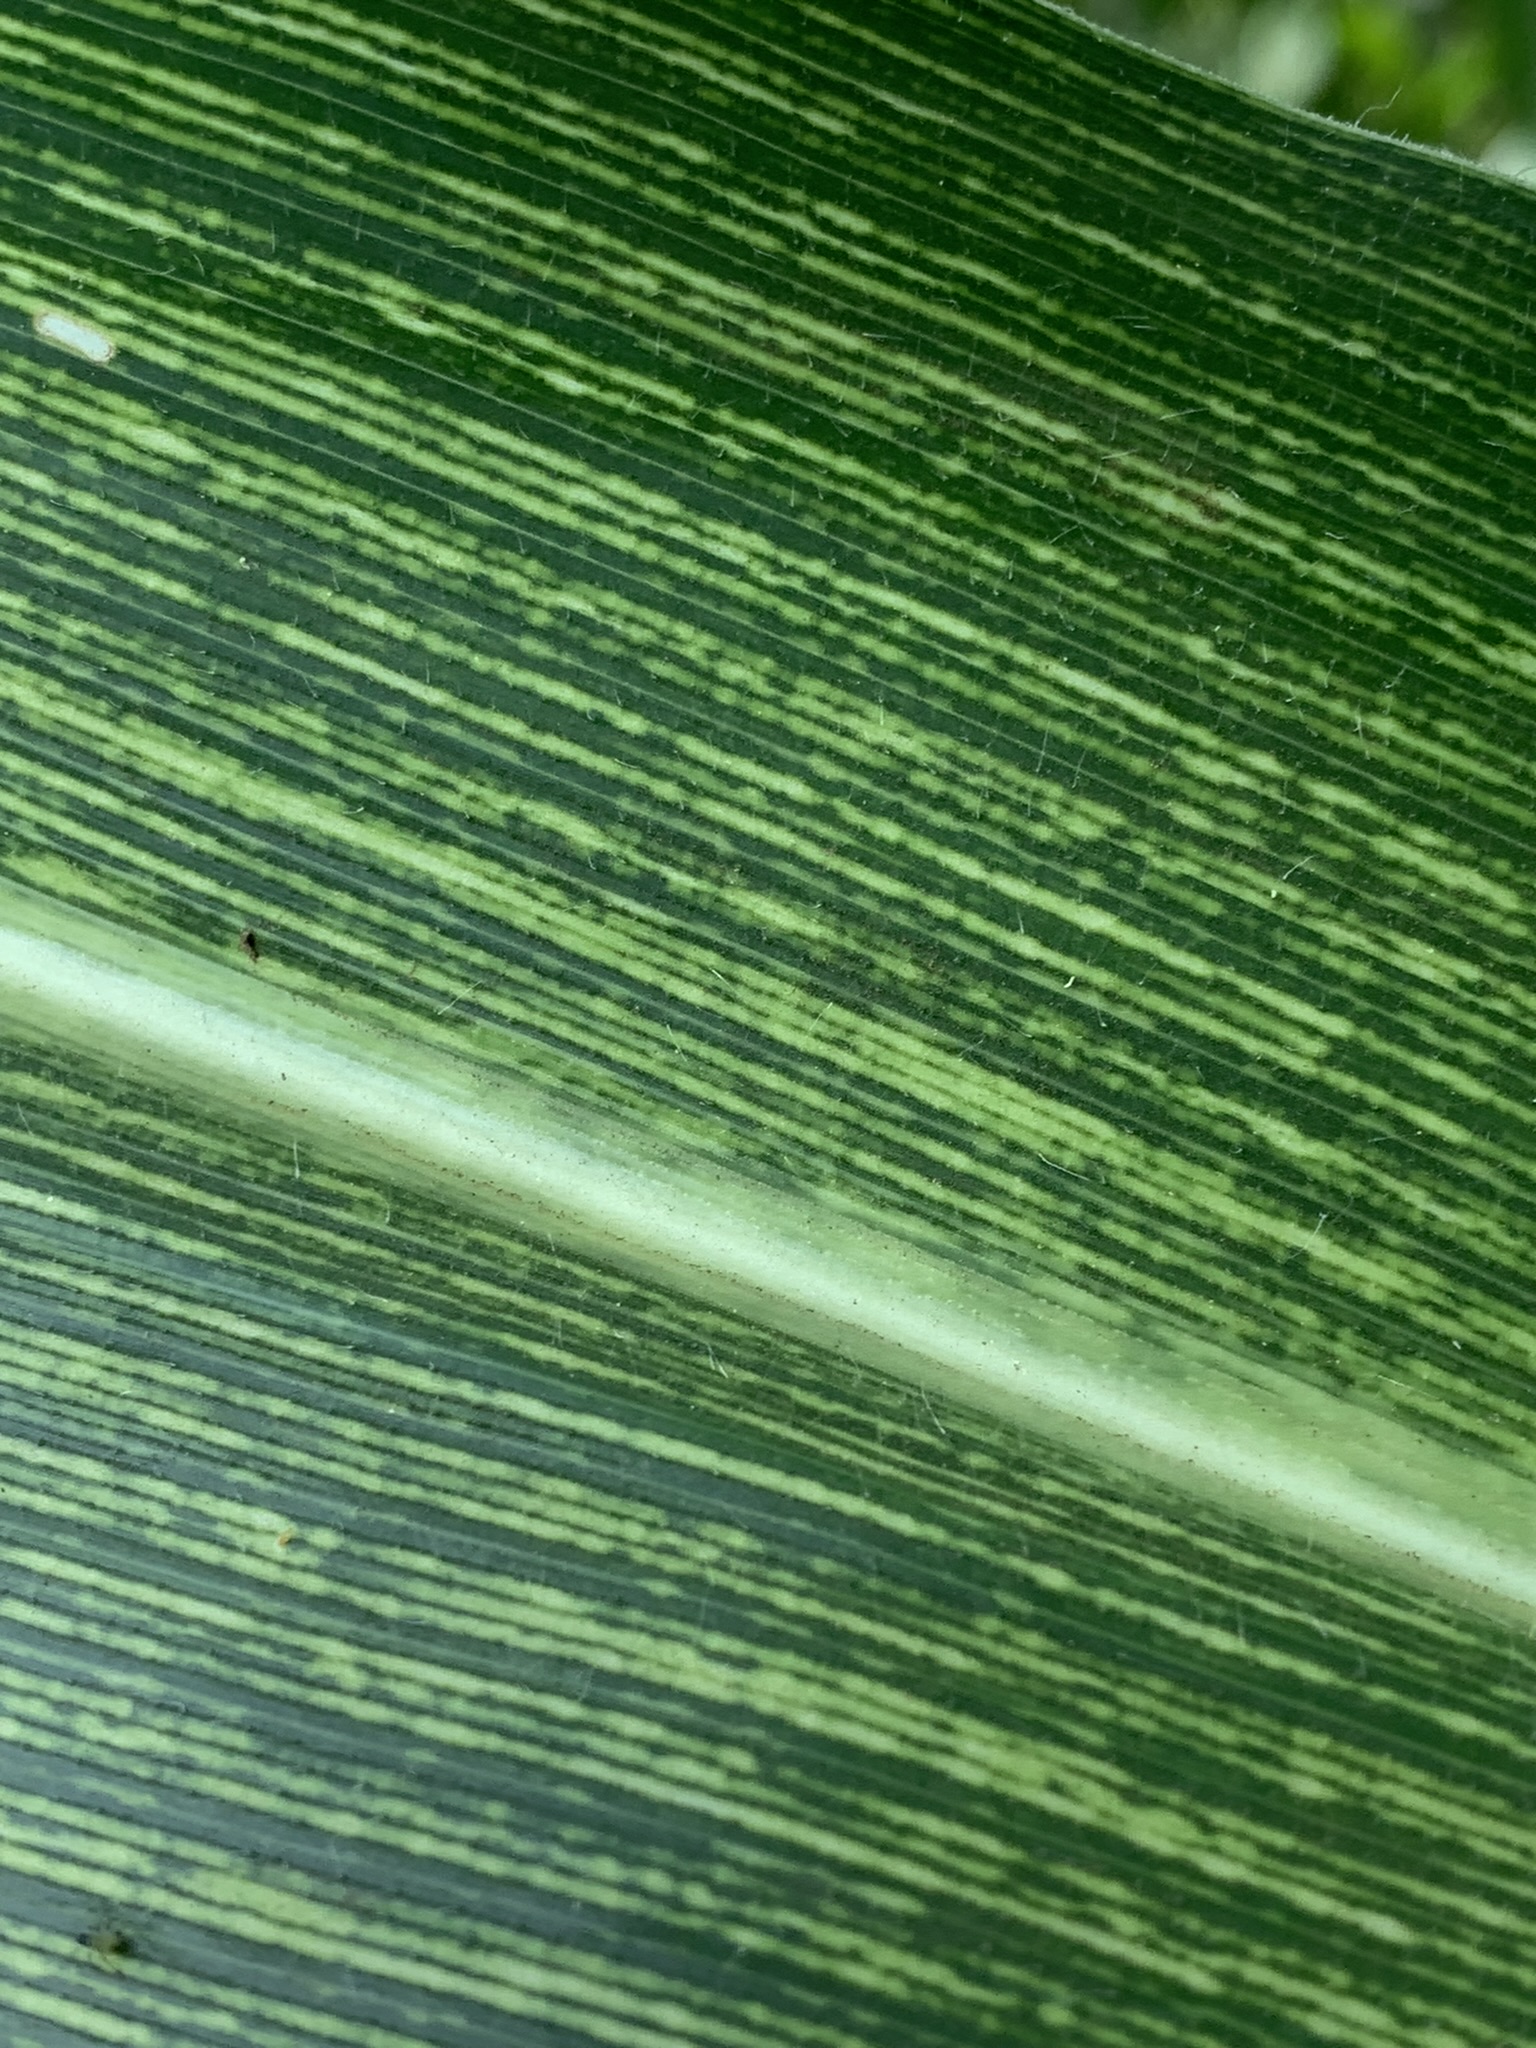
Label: MSV